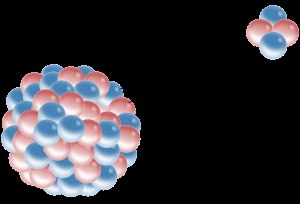
Alfahenfald
Illustration af udsendelsen af en alfapartikel fra moderkernen.
Alfahenfald er en type radioaktivt henfald hvor en atomkerne udsender en alfapartikel og dermed henfalder til en kerne med massetal og atomnummer henholdsvis 4 og 2 lavere. Eksempelvis alfahenfaldet uran til thorium: